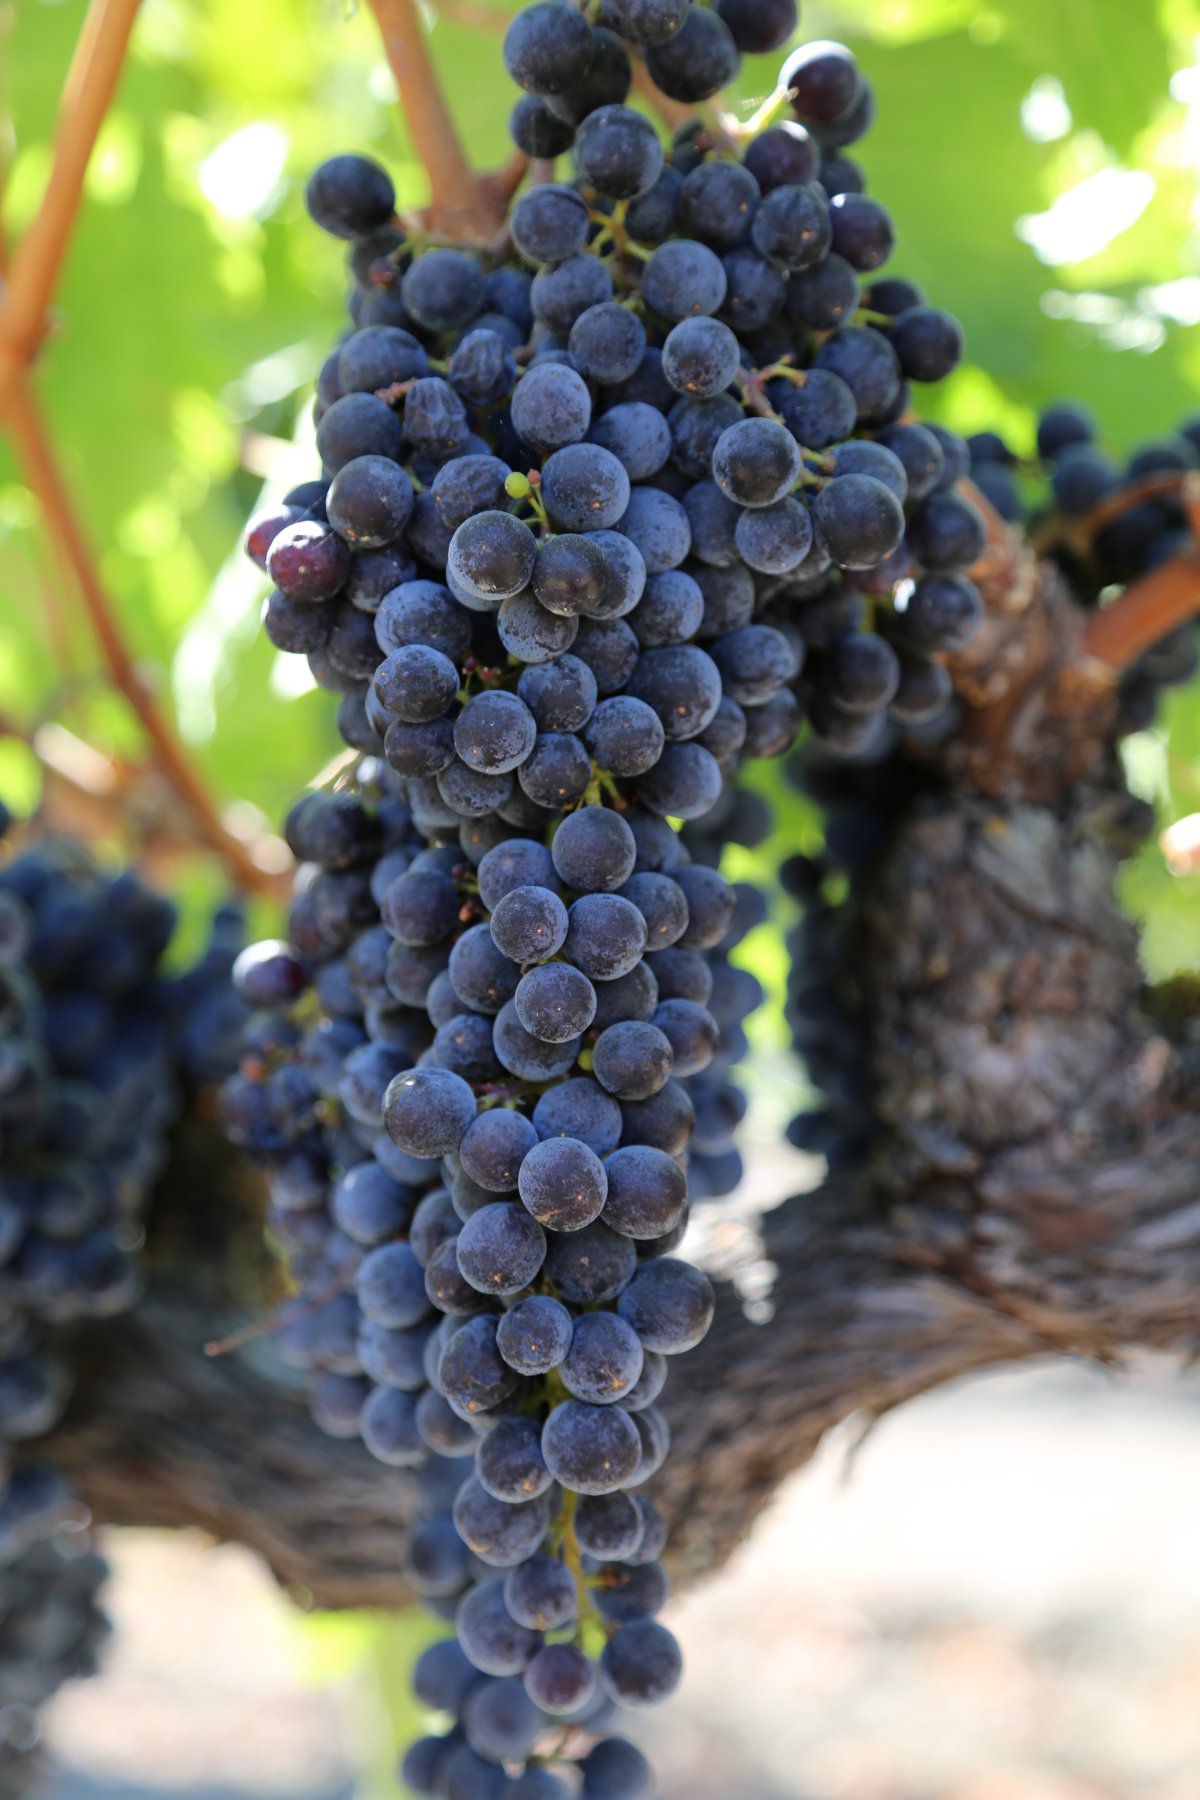
Label: Grapes